Chagam

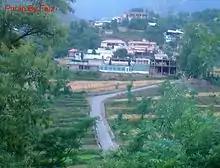
A view of Chagam, Puran

District of Khyber Pakhtunkhwa in Pakistan. Most of the inhabitants of Chagma belong to Ado Khel Musa Khel and Zata khel branches of the subtribe Babozai of the major Pathan tribe Yousafzai. Amir Muqam president of PML(N) Khyber-Pakhtunkhwa belong to village Chagam